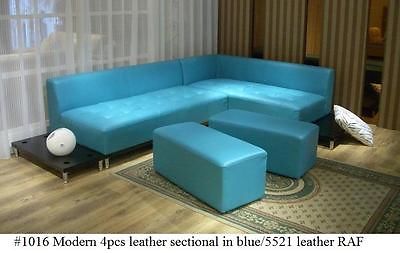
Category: sofa